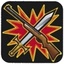
Concepts: Attack
Conflict - Combat
Weapon